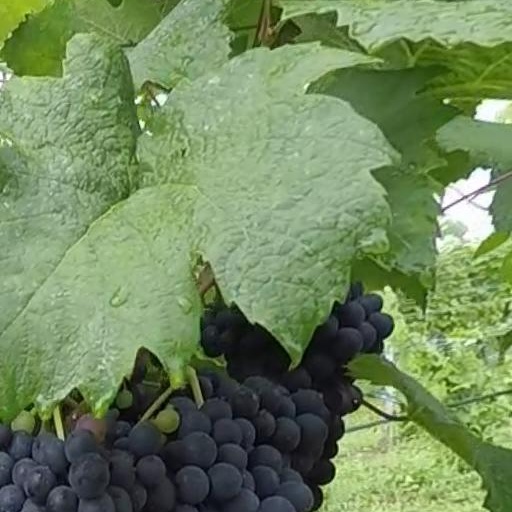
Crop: grape